Yakhi Waterfall

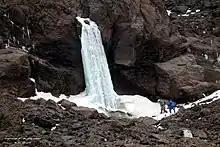
Yakhi Waterfall

Yakhi Waterfall or Abshar Yakhi, is a waterfall in Amol, Iran, located near the southern part of Mount Damavand.